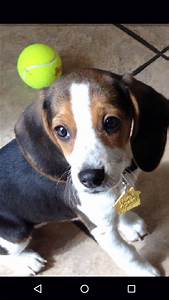
Label: cane